Foehn wind

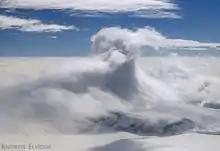
Rotor cloud revealing overturning and turbulence above the lee slopes of the Antarctic Peninsula during a westerly Foehn event

Isentropic draw-down is the draw-down of warmer, drier air from aloft. When the approaching winds are insufficiently strong to propel the low-level air up and over the mountain barrier, the airflow is said to be 'blocked' by the mountain and only air higher up near mountain-top level is able to pass over and down the lee slopes as Foehn winds. These higher source regions provide Foehn air that becomes warmer and drier on the leeside after it is compressed with descent due to the increase in pressure towards the surface.